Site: brandenburg
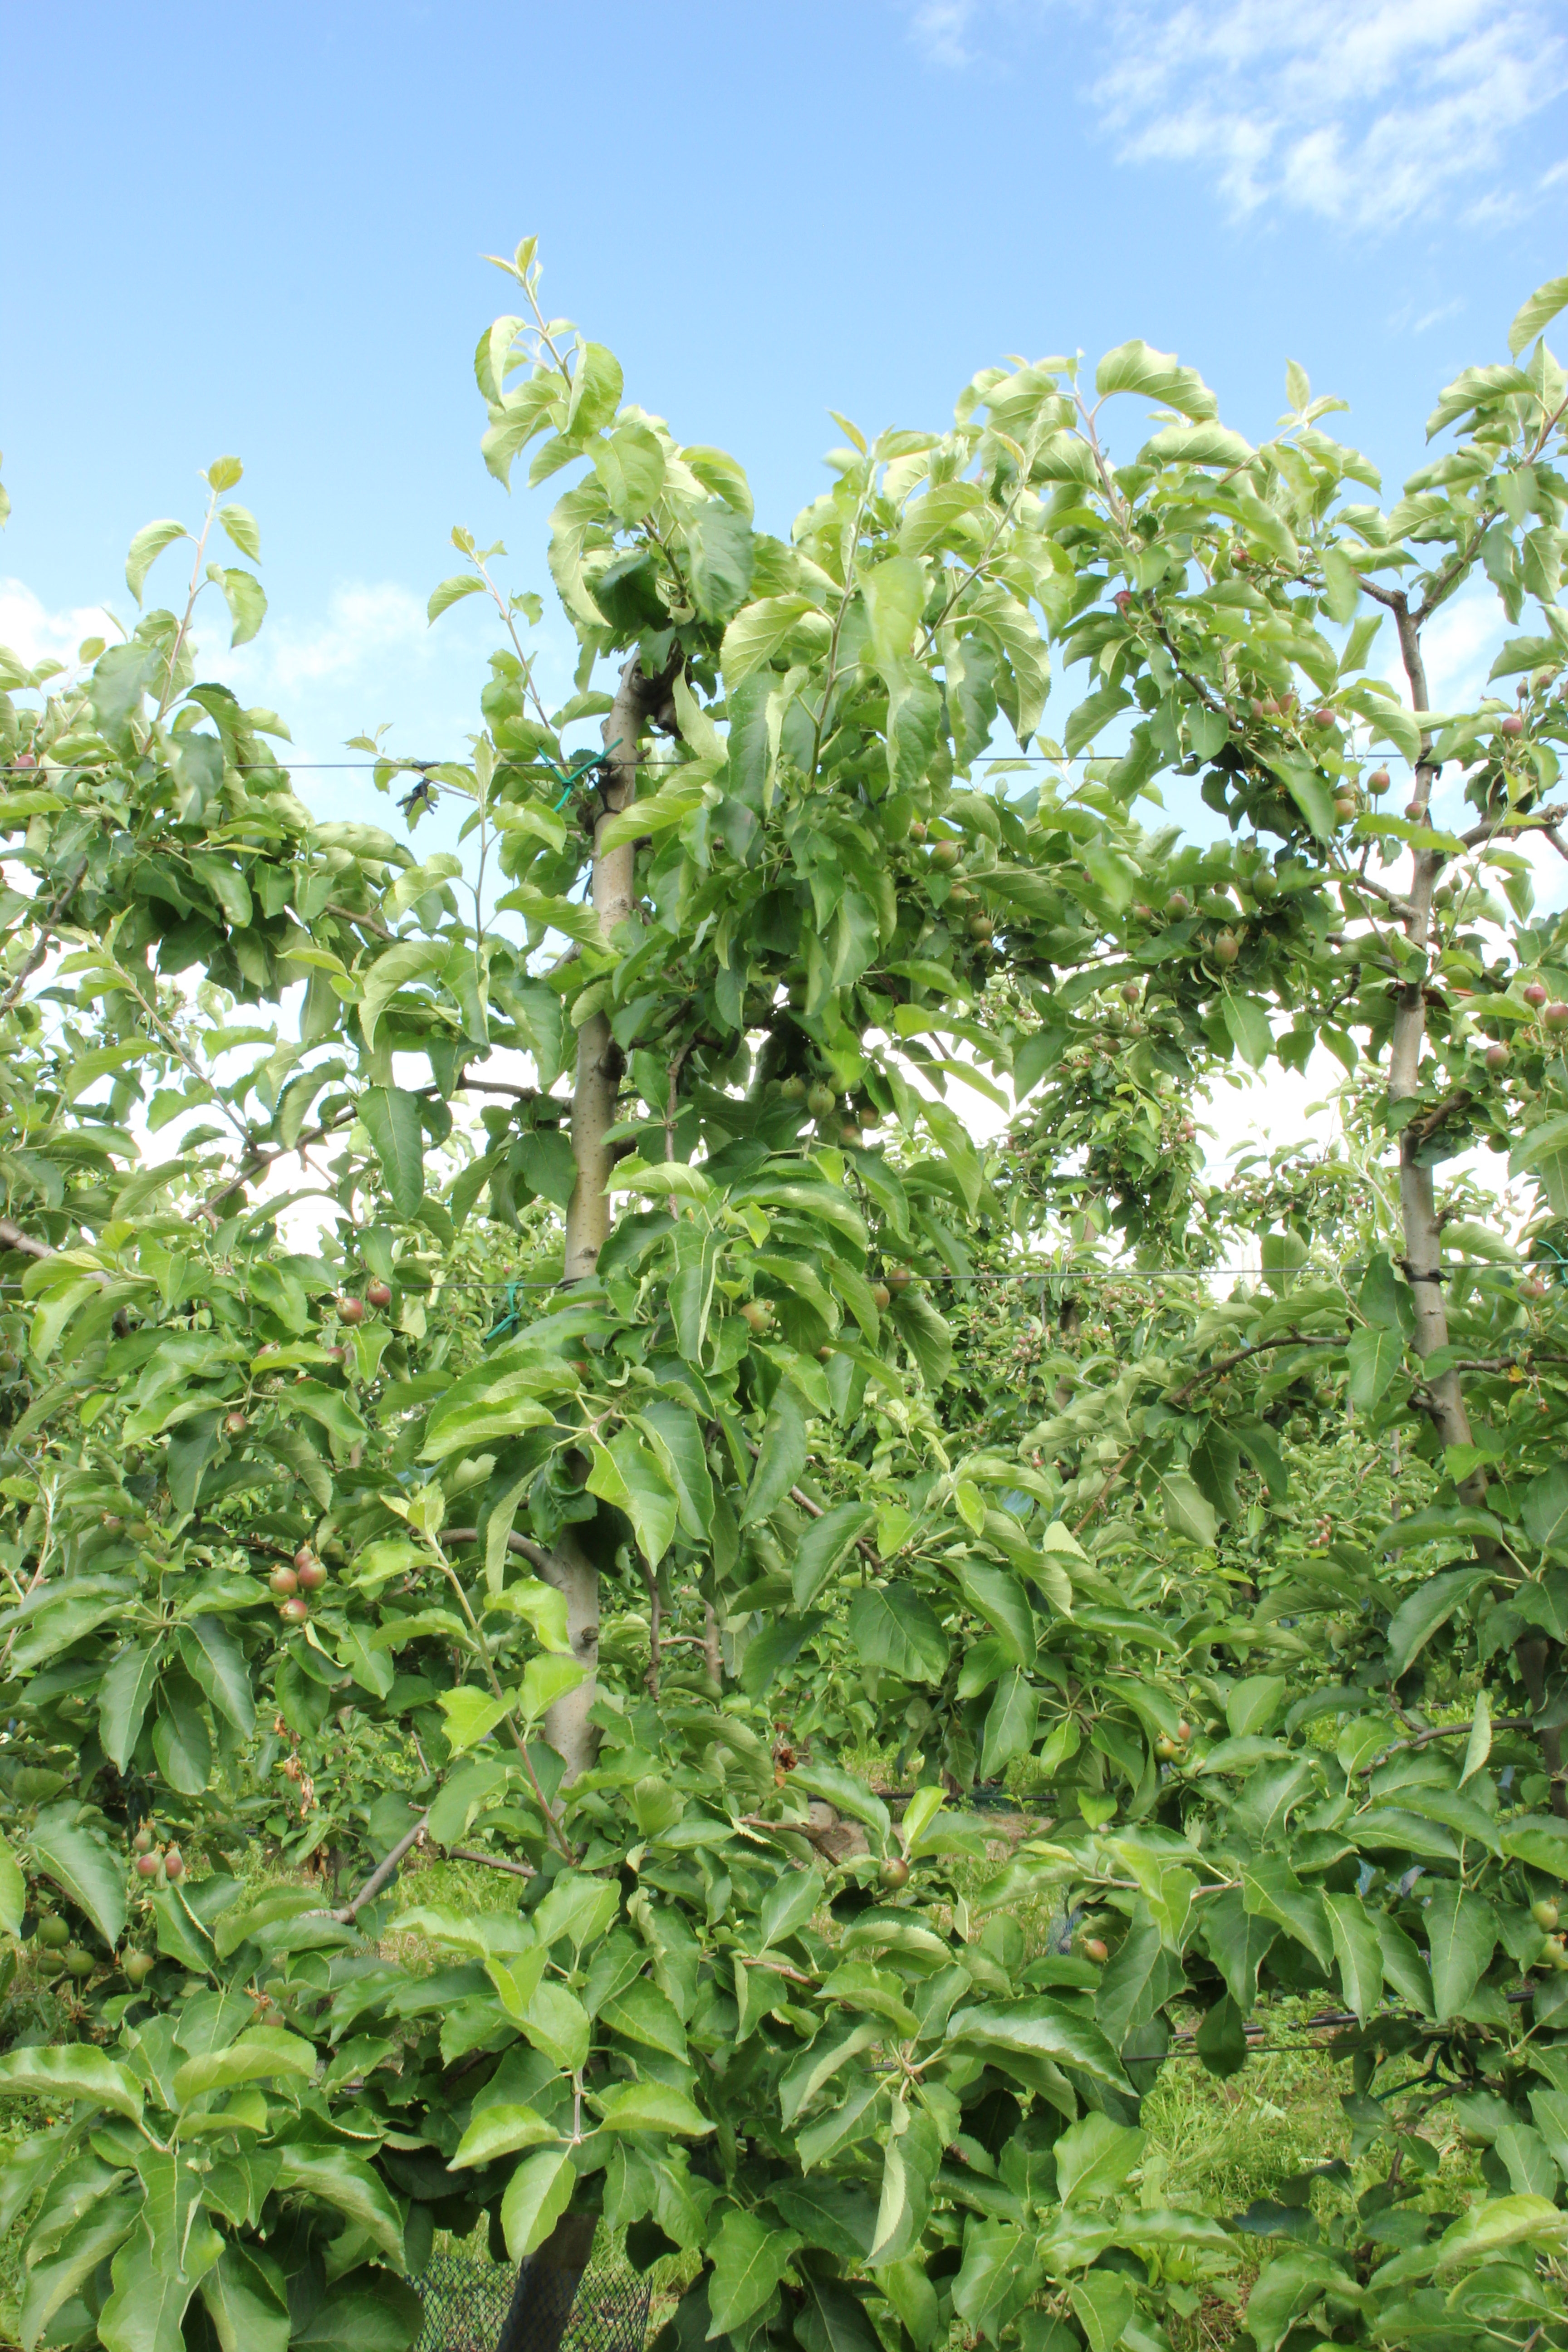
Growth stage (BBCH 72): Development of fruit